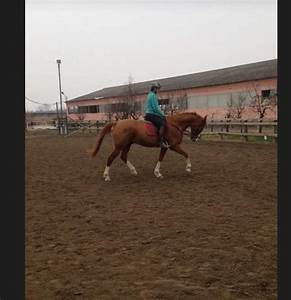
Label: horse